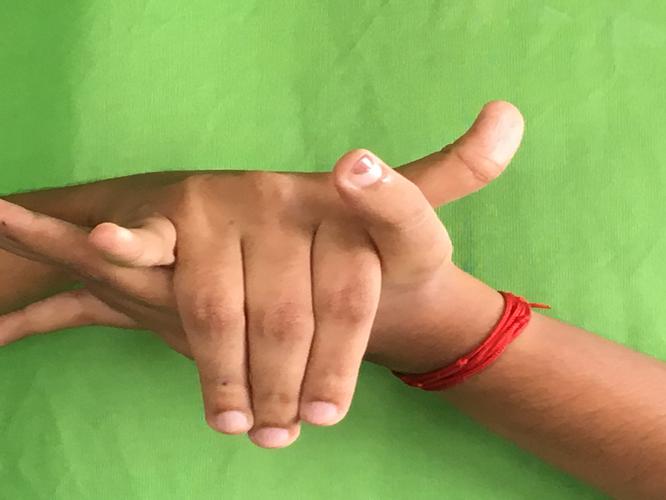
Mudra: Kurma
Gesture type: double_hand